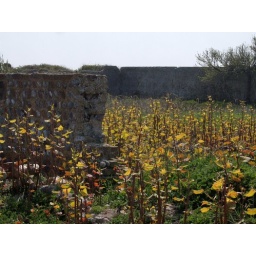
Another view of the unusual plants growing within one (and only one) of Tide mills several buildings